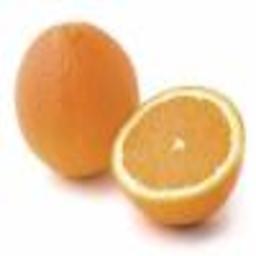
Label: Orange